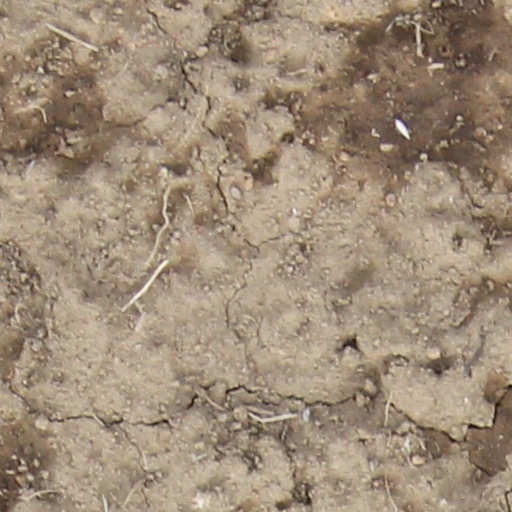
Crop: wheat